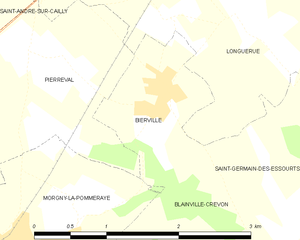
Carte des communes françaises Bierville